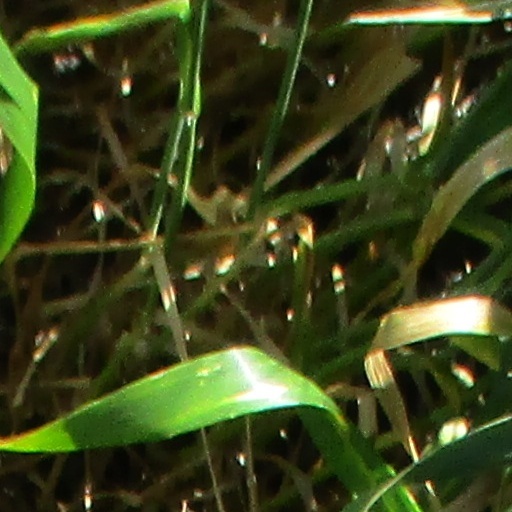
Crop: wheat